Tennessee (film)

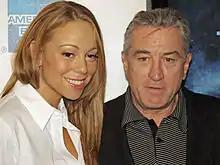
Carey with Robert De Niro at the 2008 Tribeca Film Festival, where the film had its premiere.

The premiere of "Tennessee" took place at the Tribeca Film Festival on April 26, 2008. "Tennessee" was released to 15 theaters on June 5, 2009. Playing in limited release, "Tennessee" has grossed $9,438 from 15 theaters for a per-screen average of $629 in its opening weekend. As of June 24, it grossed a total of $16,100.